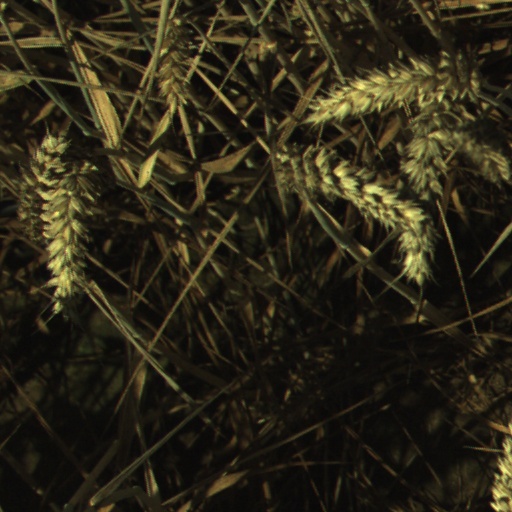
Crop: wheat